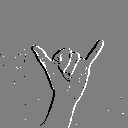
ASL letter: y